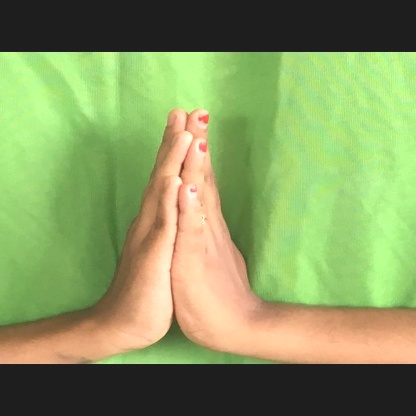
Mudra: Anjali